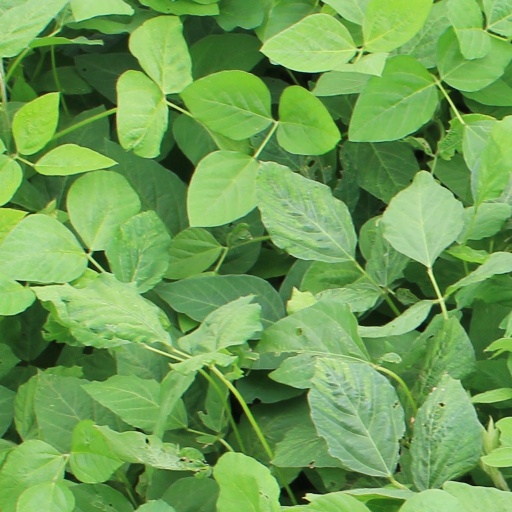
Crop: soybean